Sigurd Winge

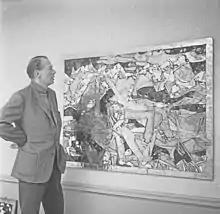
Sigurd Winge in 1969

Sigurd Winge (14 March 1909 – 22 January 1970) was a Norwegian painter and visual artist who worked with various media. He was born in Germany, and the father of actor Stein Winge. Among his works are "Terror" from 1942 and "Kvinnehode (Flyalarm)" from 1944/1945. He was a professor at the Norwegian National Academy of Fine Arts from 1969 to 1970.